Founding Father (short story)

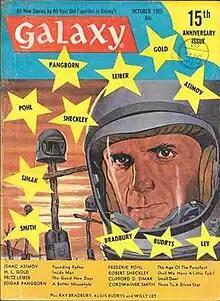
"Founding Father" was the cover story for the October 1965 issue of "Galaxy Science Fiction".

"Founding Father" is a science fiction short story by American writer Isaac Asimov. It was first published in the October 1965 issue of "Galaxy Science Fiction", and reprinted in the 1975 collection "Buy Jupiter and Other Stories". It was inspired by a cover painting of a space-helmeted face backed by several crosses, provided by the magazine's editor, Frederik Pohl.